Illinois Country

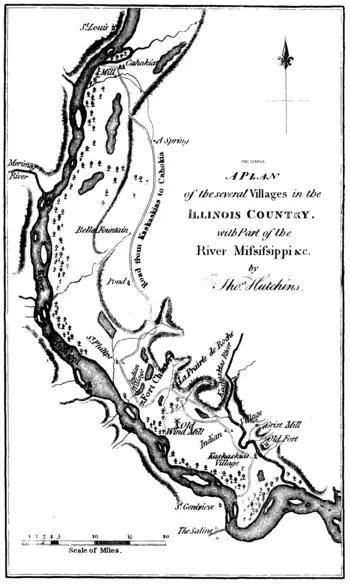
Thomas Hutchins map of settlements in the Illinois Country in 1778

On January 1, 1718, a trade monopoly was granted to John Law's Company. Hoping to make a fortune mining precious metals in the area, the company with a military contingent sent from New Orleans built a fort to protect its interests. Construction began on the first Fort de Chartres (in present-day Illinois) in 1718 and was completed in 1720.